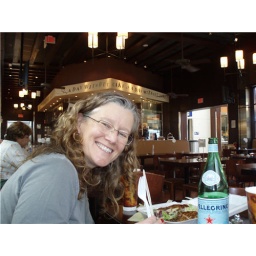
The sign in back says: a day without cake is a day without love.